Levenshulme

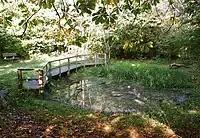
A small pond in the middle ofHighfield Country Park

There is a local amateur dramatic society, "Levenshulme Players", who have produced stage plays, comedy reviews, Murder Mystery Evenings and radio plays for ALL FM. They write much of their own material.